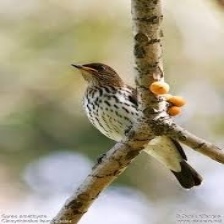
Species: VIOLET BACKED STARLING
Scientific name: CINNYRICINCLUS LEUCOGASTER